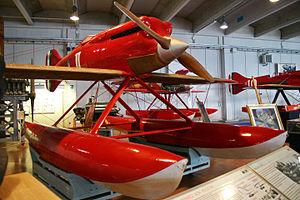
Le Macchi M.39 est un hydravion de course conçu et construit par Macchi Aeronautica en 1925-1926. Un M.39 piloté par le Major Mario de Bernardi, remporta la Coupe Schneider 1926 et deux records du monde de vitesse la même année.